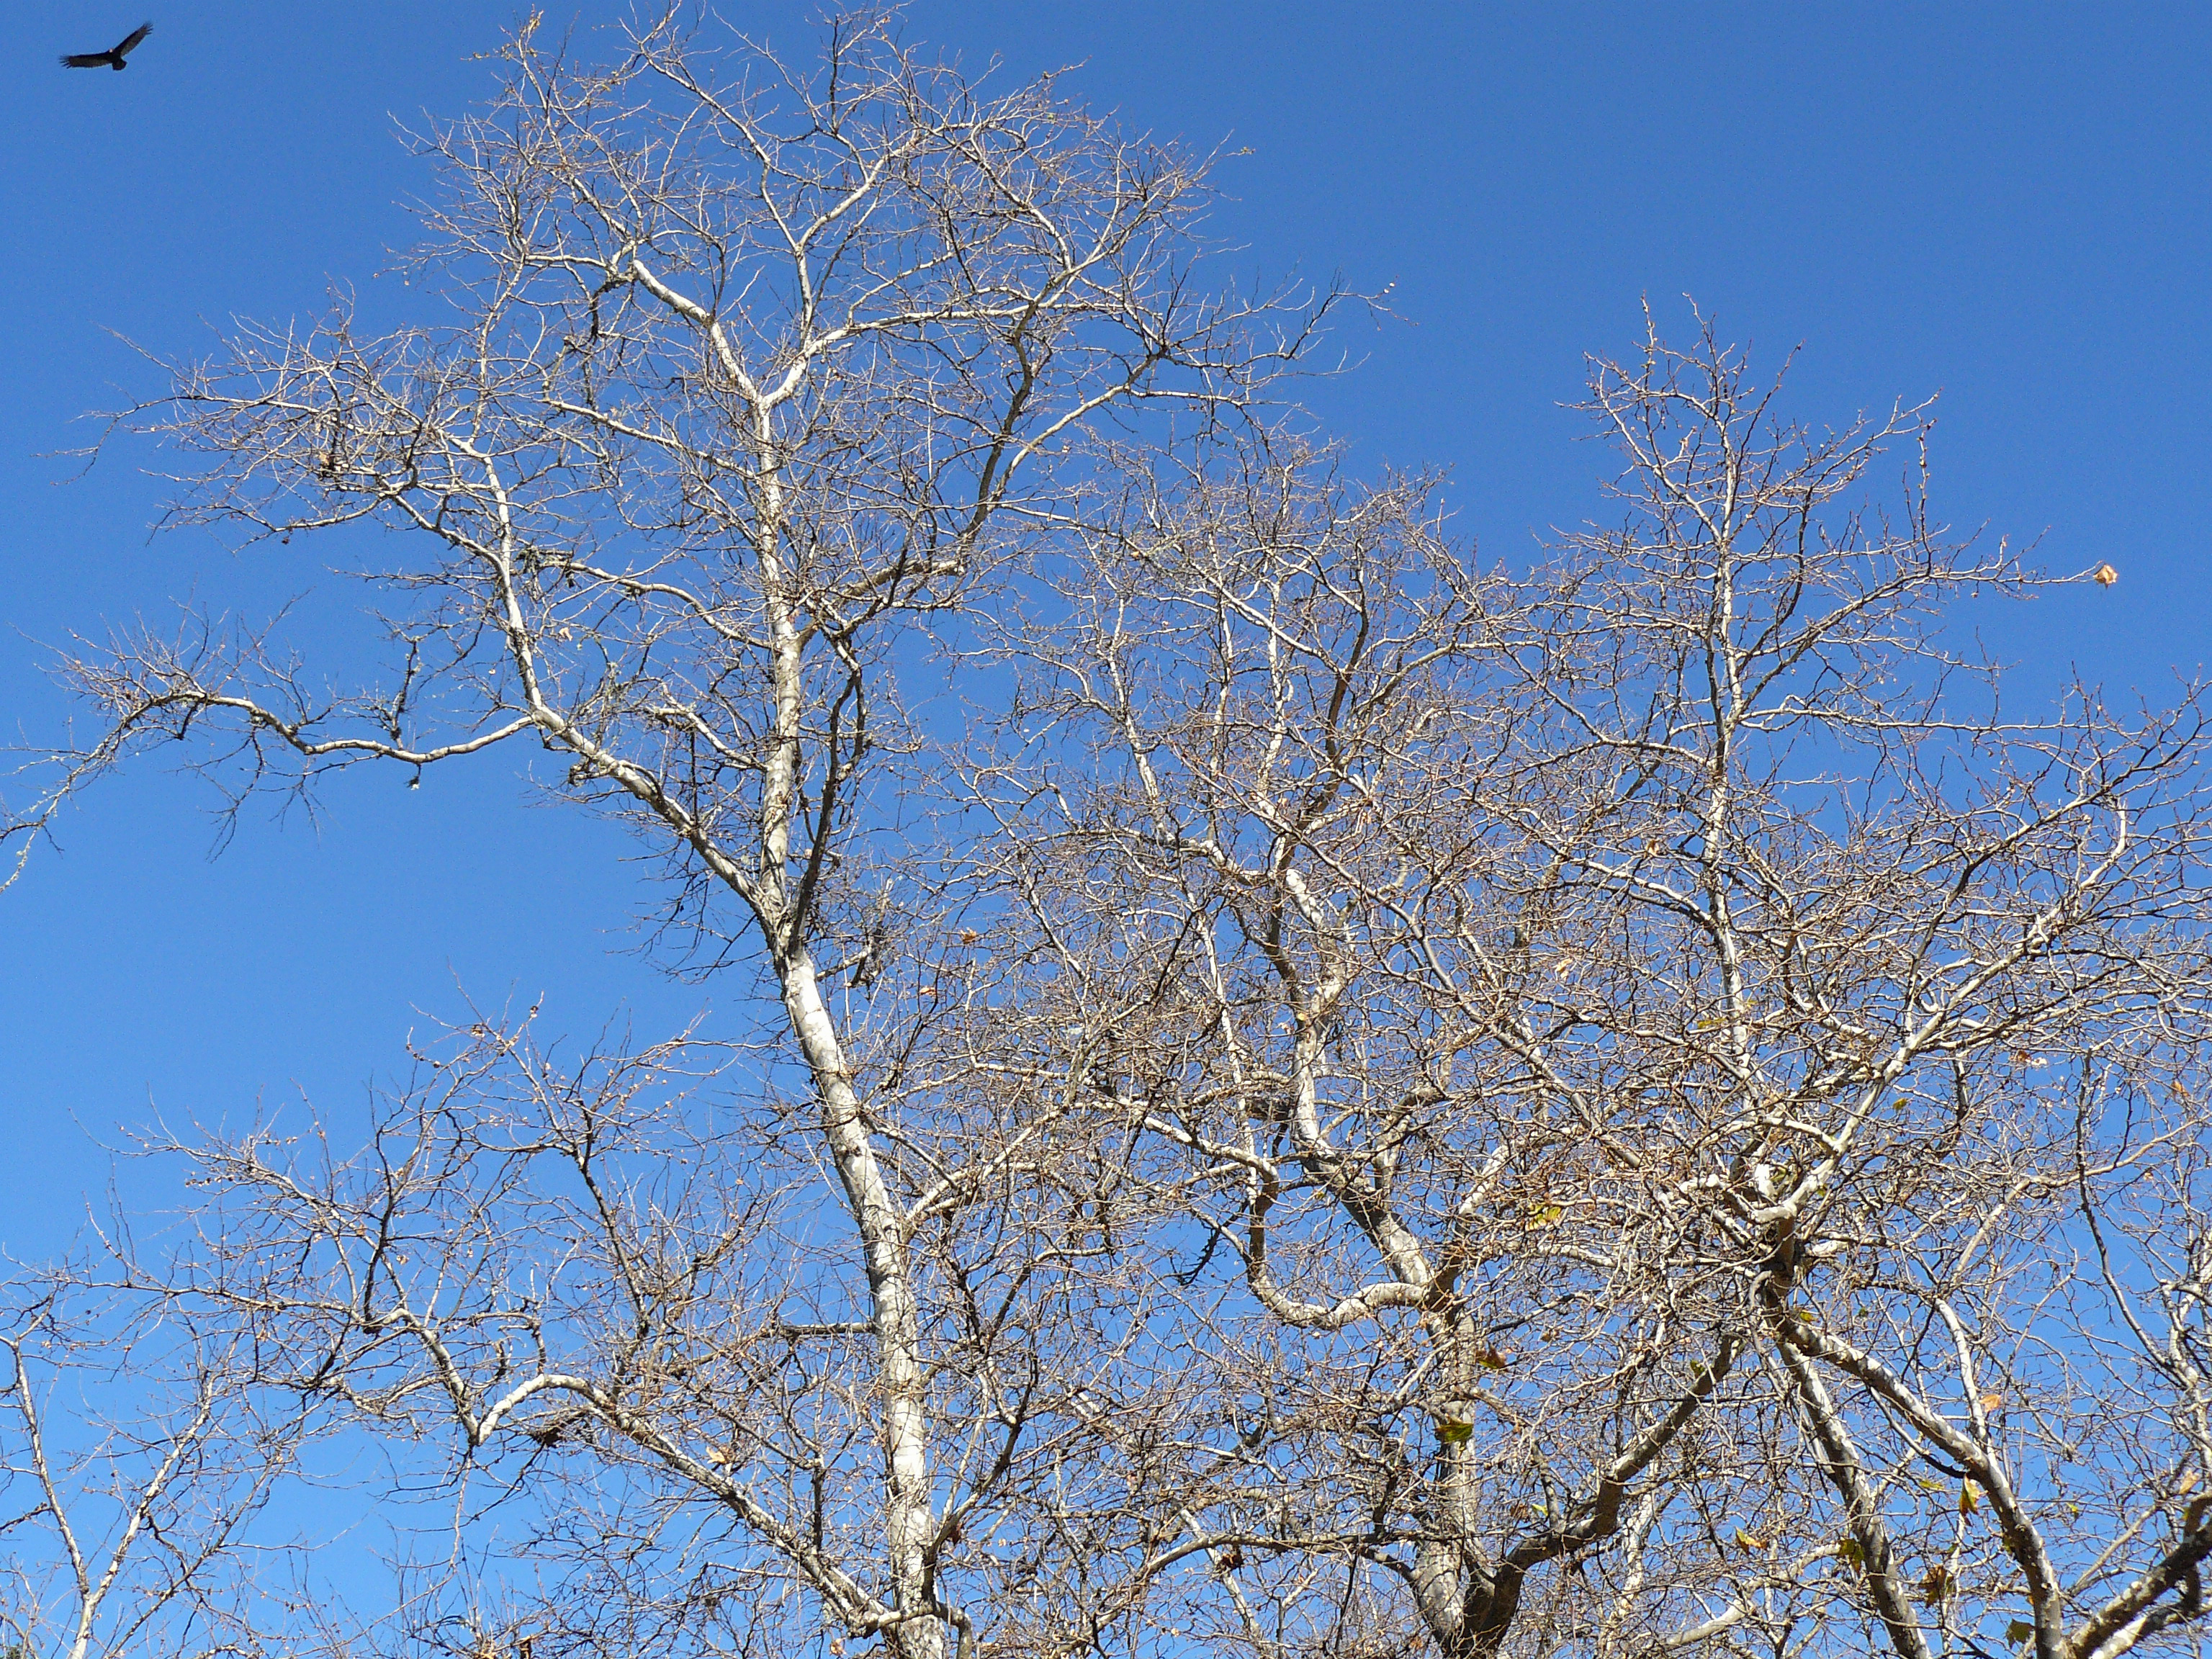
tree, nature, branch, blossom, winter, plant, sky, leaf, flower, frost, spring, birch, season, twig, docentjoyce, sanluiscreek, bobjonestrail, woody plant